Colorina

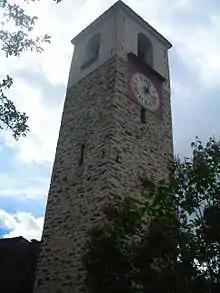
medieval tower

Colorina is a "comune" (municipality) in the Province of Sondrio in the Italian region Lombardy, located about northeast of Milan and about west of Sondrio. As of 31 December 2004, it had a population of 1,468 and an area of .